Marion Thompson Wright

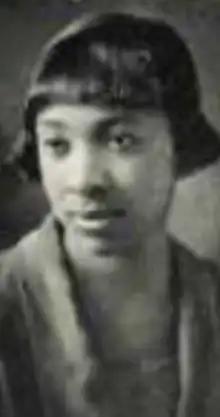
Marion Manola Thompson, from the 1927 yearbook of Howard University

Marion Thompson Wright (September 12, 1902 – October 26, 1962) was an African-American scholar and activist. In 1940, Wright became the first African-American woman in the United States to earn her Ph.D. in history.